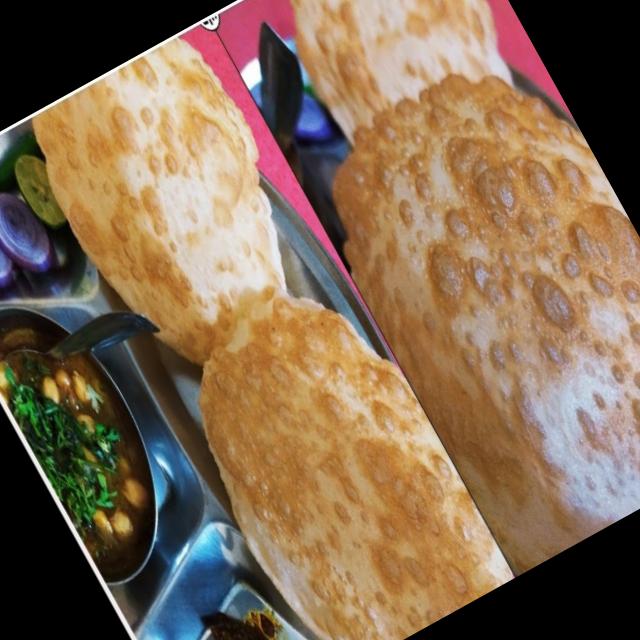
Dish: chole_bhature